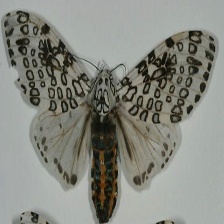
Species: GIANT LEOPARD MOTH